Viking Skull

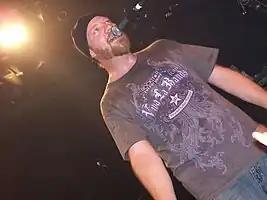
Jess Margera of American band CKY joined Viking Skull in November 2006, replacing departed original drummer Gordon Morrison.

In September 2006 it was announced that both Smith and Morrison had left the band, with Stone appealing for new members. By November, Julian "Jules" Cooper (formerly in Echobelly) and CKY drummer Jess Margera had replaced the departed members, with the new line-up beginning work on an album shortly after being finalised. Margera has claimed that he "unwittingly had something to do with" the near-breakup of the band, after encouraging the members to drink on his tour bus, which led to arguments and the departure of Morrison. Explaining that CKY took a lot of time between album releases so he "had plenty of time to do it", the drummer also noted that Morrison left to focus on Raging Speedhorn.